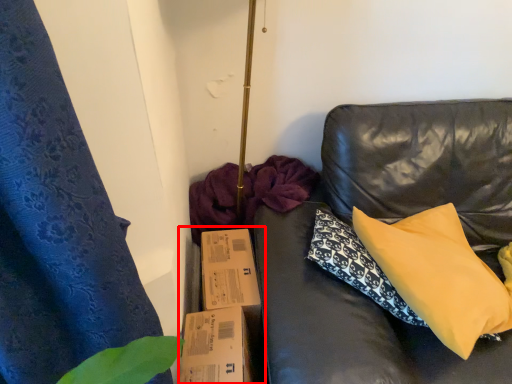
Question: From the image's perspective, where is cardboard box (annotated by the red box) located relative to pillow? Select from the following
(A) below
(B) above
Answer: A